2020 College Football Playoff National Championship

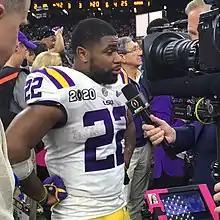
LSU running back Clyde Edwards-Helaire gives a post-game interview.

LSU opened the second half by receiving the kickoff; their ensuing drive resulted in a three-and-out, and Clemson took over on the 50-yard-line. For the first time in nearly an entire quarter, the Clemson offense found the end zone, as Travis Etienne capped a 6 play drive with his first touchdown of the day. Trevor Lawrence completed a pass to Amari Rodgers for the two-point conversion, cutting the LSU lead to three points. Joe Burrow's offense was again unable to produce on offense, and the second half (as did the first half) began with two three-and-outs for LSU. Clemson's next drive finished similarly, as a punt followed four plays totaling 14 yards. LSU took over on their own 32. On the fifth play of LSU's ensuing drive, Clemson starting middle linebacker James Skalski was ejected from the game for a targeting penalty; LSU scored on the next play on a touchdown pass from Burrow to Moss (one that gave Burrow sole possession of the FBS record for touchdown passes in a season with 59) to increase their lead to ten. Clemson couldn't produce on their next drive, and punted for the seventh time; LSU got the ball on their own 32. They drove to the Clemson 27 before attempting a 45-yard field goal, which Cade York missed wide right. Lawrence and the Clemson offense were unable to capitalize on the mistake, however; they went three-and-out and punted to the LSU 43. The quarter expired several plays later; LSU entered the fourth quarter leading 35–25.